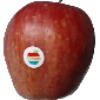
Label: Apple Red 1